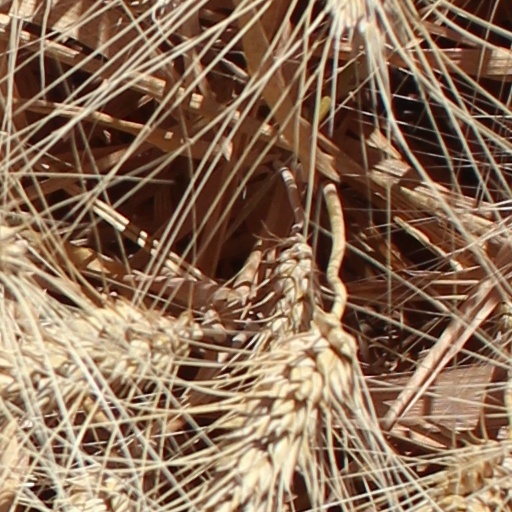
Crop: wheat